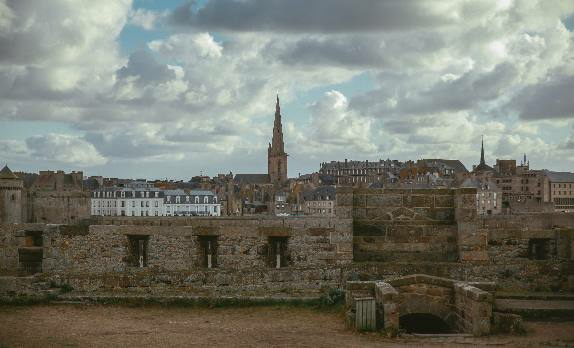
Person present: No